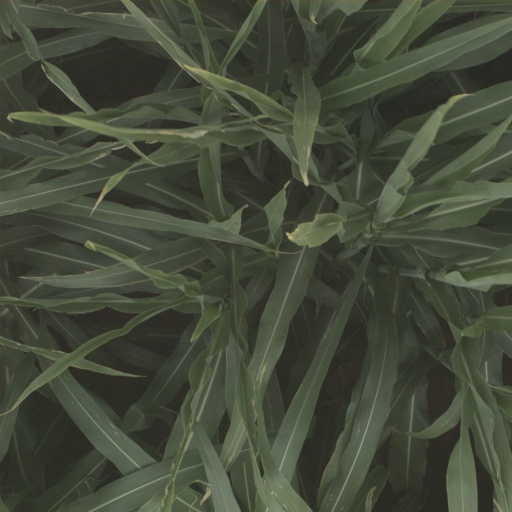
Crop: sorghum